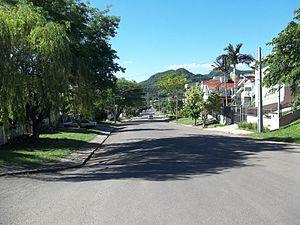
São José est un quartier de la ville brésilienne de Santa Maria, Rio Grande do Sul. Le quartier est situé dans district de Sede.